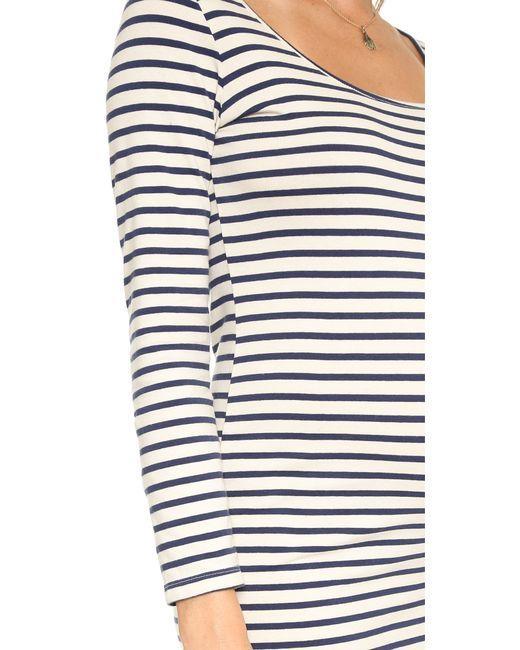
Langärmeliges T-Shirt mit gestreiftem Print Marinemodell für Damen